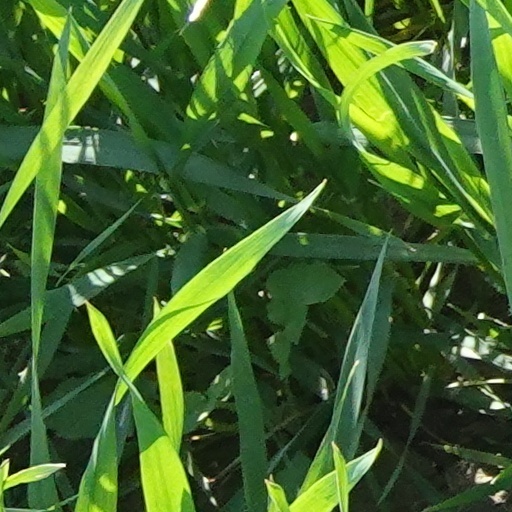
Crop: wheat